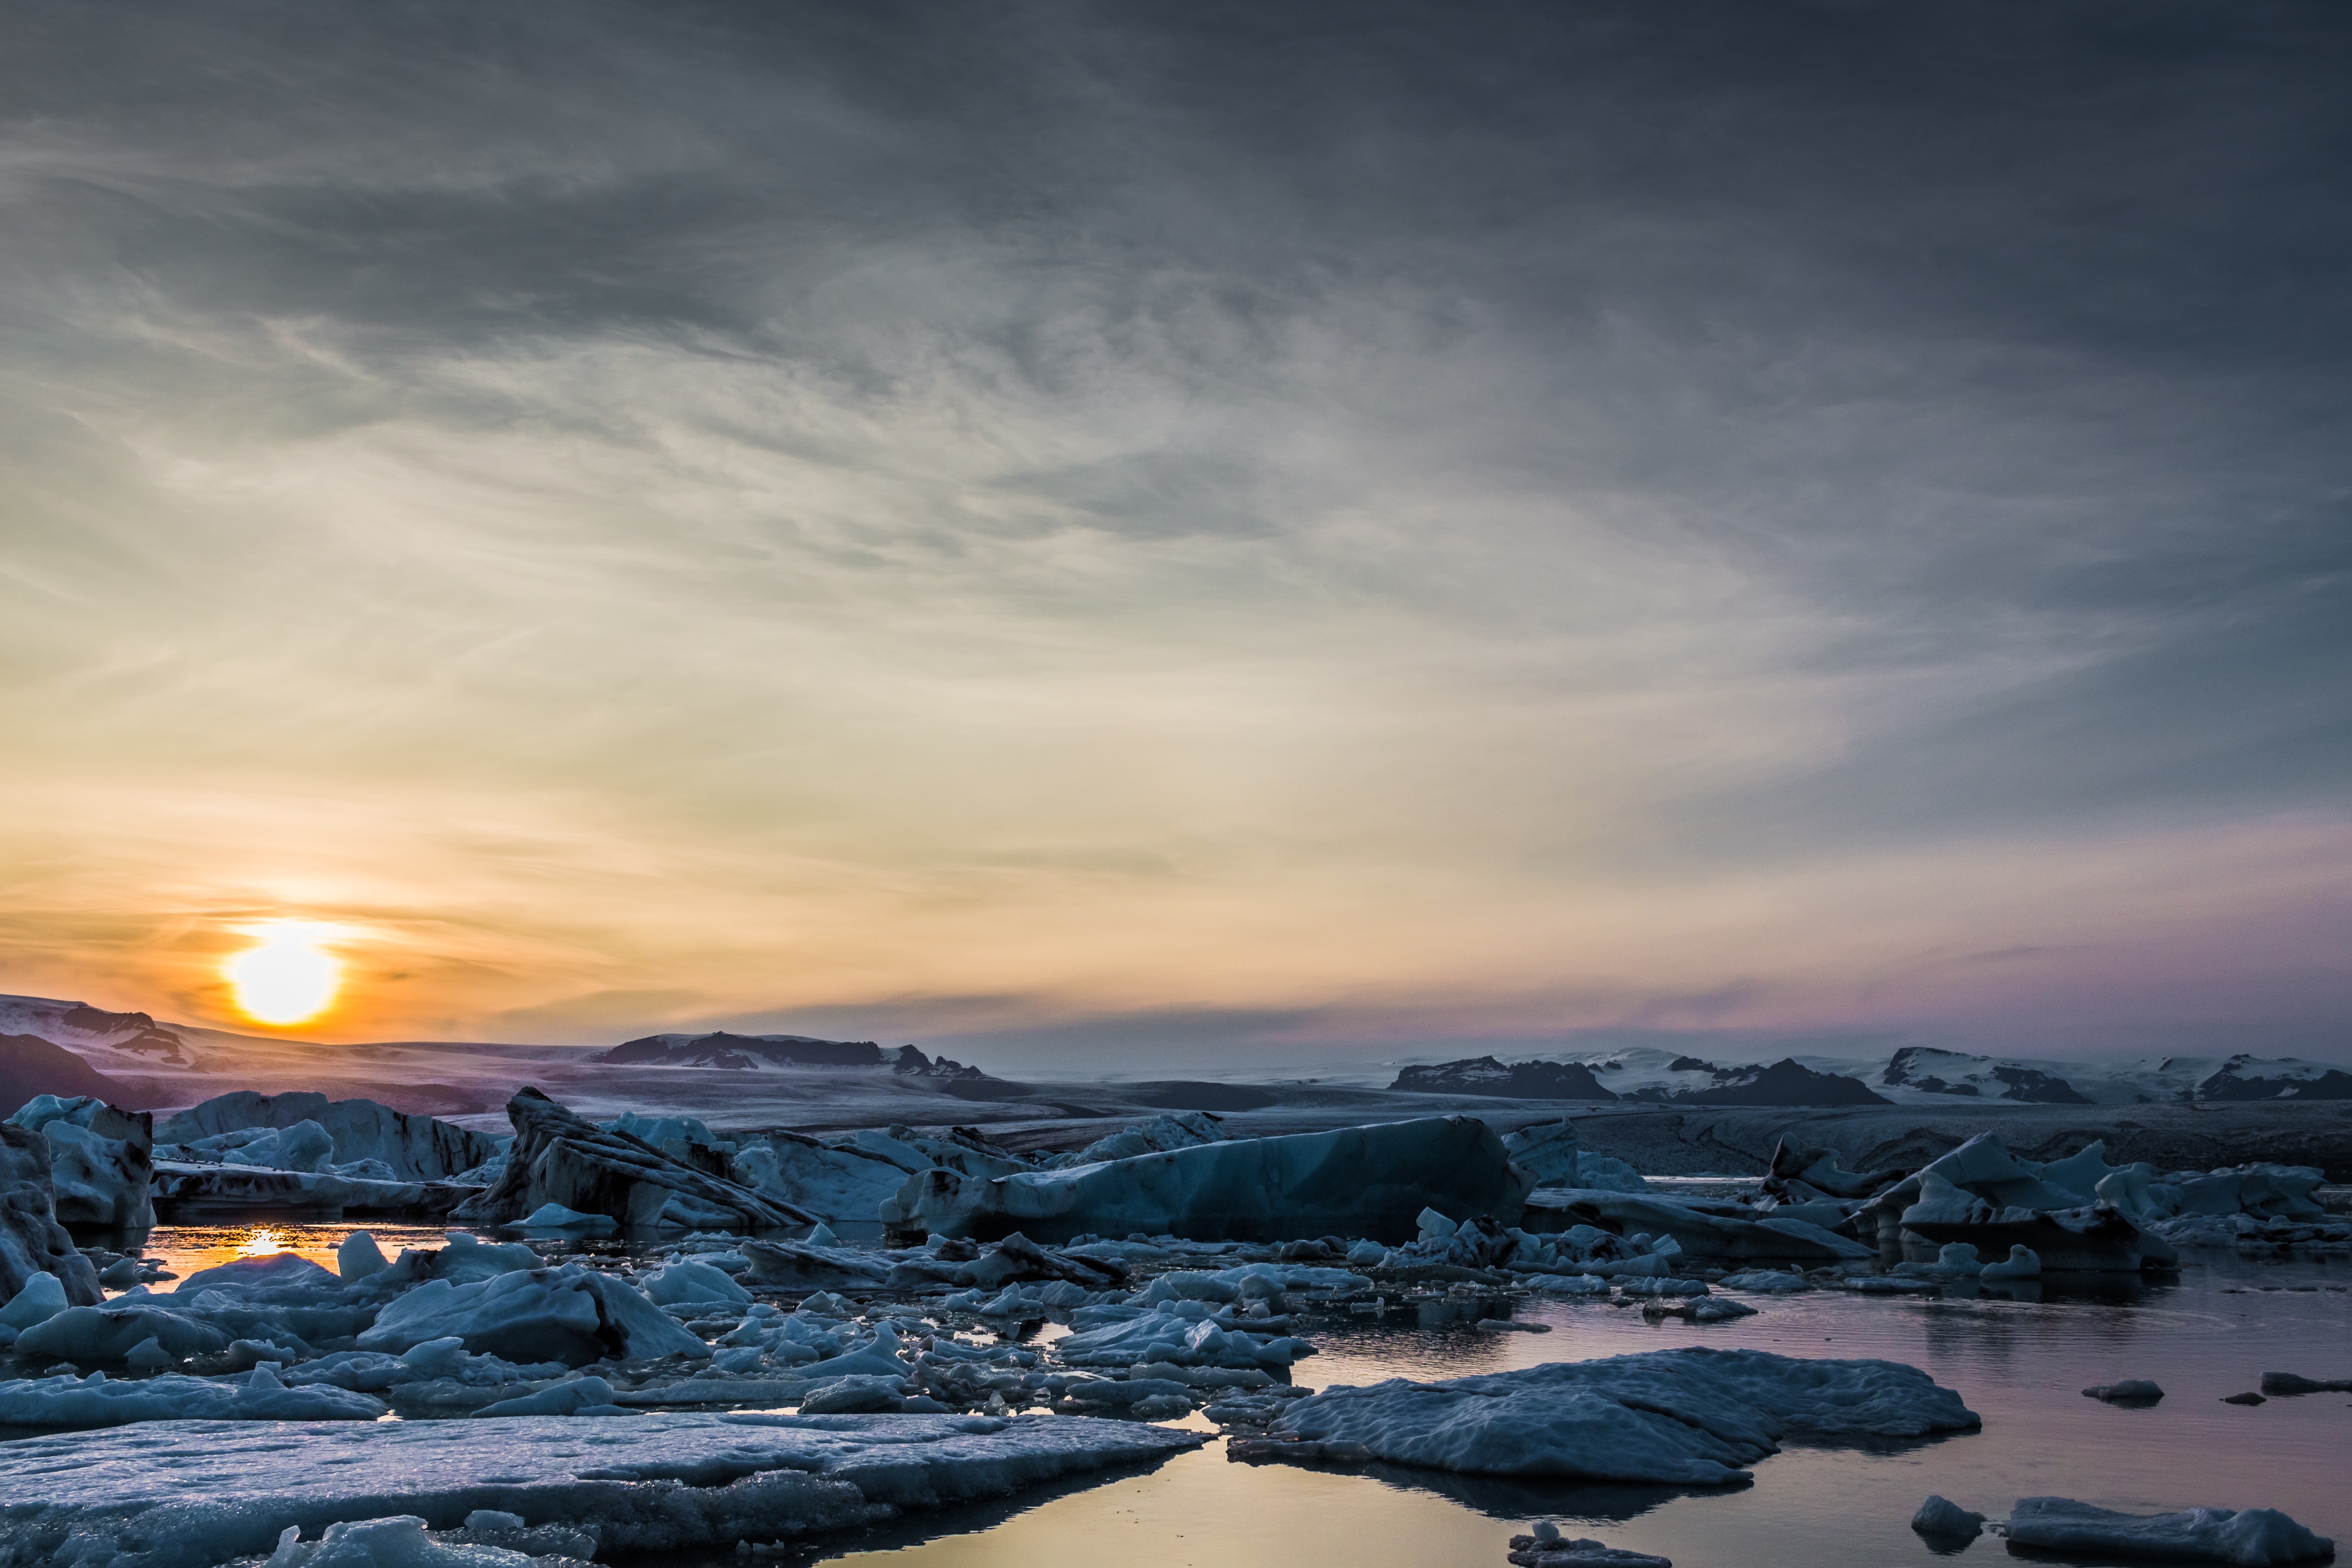
sky, nature, water, cloud, horizon, sunset, winter, ice, freezing, atmosphere, ocean, evening, morning, sea, dusk, sunrise, landscape, reflection, geological phenomenon, rock, calm, sunlight, coast, photography, river, mountain, snow, arctic, dawn, sea ice, meteorological phenomenon, night, world, bay, lake, hill, afterglow, loch, city, tundra, ice cap